Nelly Beltrán

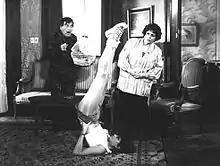
Left to right: Mario Sánchez, Adriana Salgueiro (doing shoulder stand) and Nelly Beltrán, in "Los colimbas al ataque" (1987)

From 1982 to 1987 she worked with Jorge Porcel and Alberto Olmedo in a series of movies, usually directed by Enrique Carreras and scripted by Juan Carlos Mesa. These included: "Los fierecillos indomables" (1982), "Los fierecillos se divierten" (1983), "Los colimbas se divierten" (1986), and "Los colimbas al ataque" (1987). But the tragic death of Olmedo in 1988, and health problems, put an end to series. She returned to make one final film, "No hay hombres de izquierda", directed by Alberto Fischerman, starring Georgina Barbarossa and the Italian actor Giuliano Gemma.